2014–2016 El Niño event

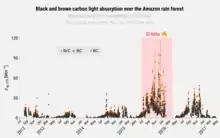
Increased black and brown carbon over the Amazon rainforest due to high fire activity.

Between September and December 2015, Northern South America was generally dry, with parts of Venezuela suffering from drought conditions. Over the same period Uruguay, southern Brazil, and Paraguay experienced a lot of rain. In 2015, the Southeast Region of Brazil suffered the consequences of a severe drought (aggravated by El Niño), which led to above-average temperatures and a large decline in the level of several rivers and reservoirs; as a result, residents had to save water and cutoffs were made. However, at the same time, the South Region passed by a large period of severe thunderstorms (another consequence of El Niño), which led to strong floods; several rivers reached the highest level in decades and thousands of people were left homeless. The increased occurrence of fires in the southern Amazon Basin produced a significant increase in aerosol pollution over the Amazon rainforest.